History of Halifax, Nova Scotia

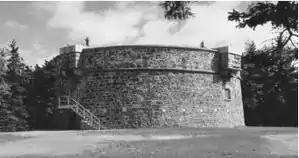
Prince of Wales Tower, built in 1796 in Point Pleasant Park in Halifax, is the oldest Martello Tower in North America

Halifax was the headquarters for the British Royal Navy's North American Station for sixty years (1758–1818). Halifax Harbour had served as a Royal Navy seasonal base from the founding of the city in 1749, using temporary facilities and a careening beach on Georges Island. Land and buildings for a permanent Naval Yard were purchased in 1758 and the yard was officially commissioned in 1759. Land and buildings for a permanent Naval Yard were purchased by the Royal Naval Dockyard, Halifax in 1758 and the Yard was officially commissioned in 1759. (The yard served as the main base for the Royal Navy in North America during the Seven Years' War, the American Revolution, the French Revolutionary Wars and the War of 1812. In 1818 Halifax became the summer base for the squadron which shifted to the Royal Naval Dockyard, Bermuda for the remainder of the year.)